José Antonio García Mena

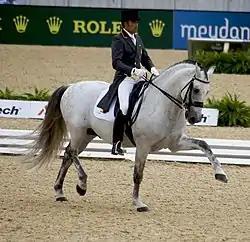
García Mena and Norte at the 2010 World Equestrian Games

José Antonio García Mena (born 21 September 1980) is a Spanish dressage rider. Representing Spain, he competed at two World Equestrian Games (in 2010 and 2014) and at two European Dressage Championships (in 2013 and 2015).